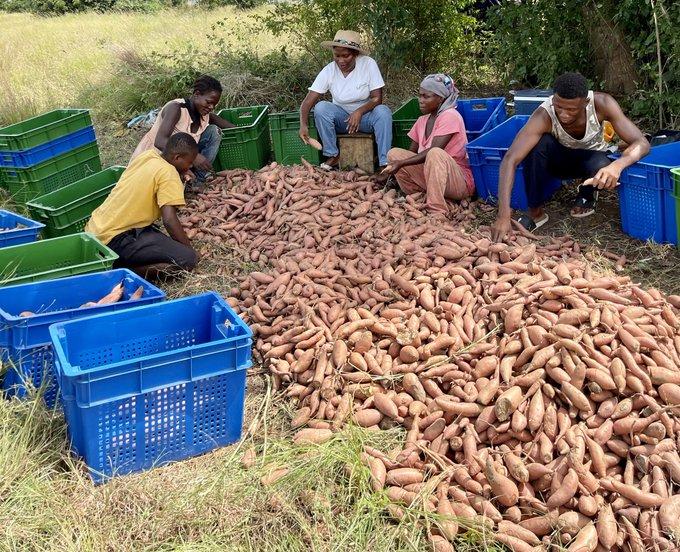
Wakulima wakiwa katika maeneo ya shamba lililolimwa viazi vitamu kwa ajili ya biashara, wakiwa wanafanya shughuli ya uvunaji wa zao hilo, wakichimba kutoka chini na kupangilia katika makreti ili kupelekwa masokoni.